2015 Tanzanian general election

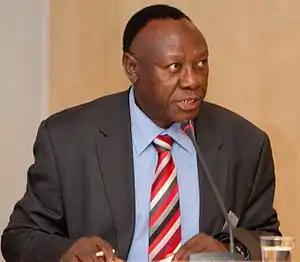
Ibrahim Lipumba resigned as CUF Chairman following Lowassa's selection as UKAWA's nominee.

In the previous parliamentary elections, the nation's dominant ruling party, the Chama Cha Mapinduzi (CCM) attained 186 of the 239 constituencies, thus achieving an outright majority. Tanzania uses a parallel voting method for its legislative elections: most seats are elected by first-past-the-post voting, but the special seats reserved for women are elected by party-list proportional representation. On 9 July 2015, outgoing President Jakaya Kikwete addressed Parliament for the last time before it being dissolved. In the 2010–2015 parliament, the CCM was led by Prime Minister Mizengo Pinda while the opposition bench was led by Freeman Mbowe and consisted of CHADEMA (49), Civic United Front (35), NCCR–Mageuzi (5), Tanzania Labour Party (1) and United Democratic Party (1).